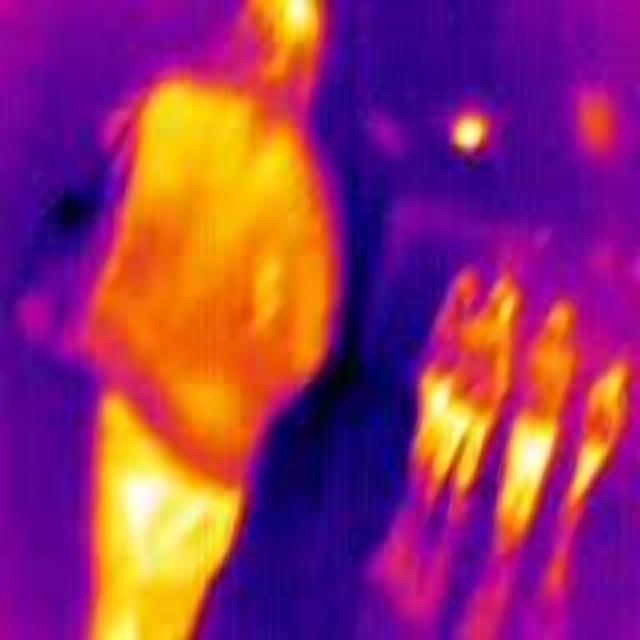
Detected objects:
label: person
label: person
label: person
label: person
label: person